Peterloo Memorial

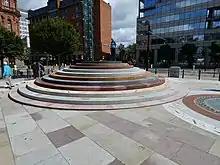

The Peterloo Memorial is a memorial in Manchester, England, commemorating the Peterloo Massacre. It is sited close to the site of the massacre and was unveiled on 14 August 2019.